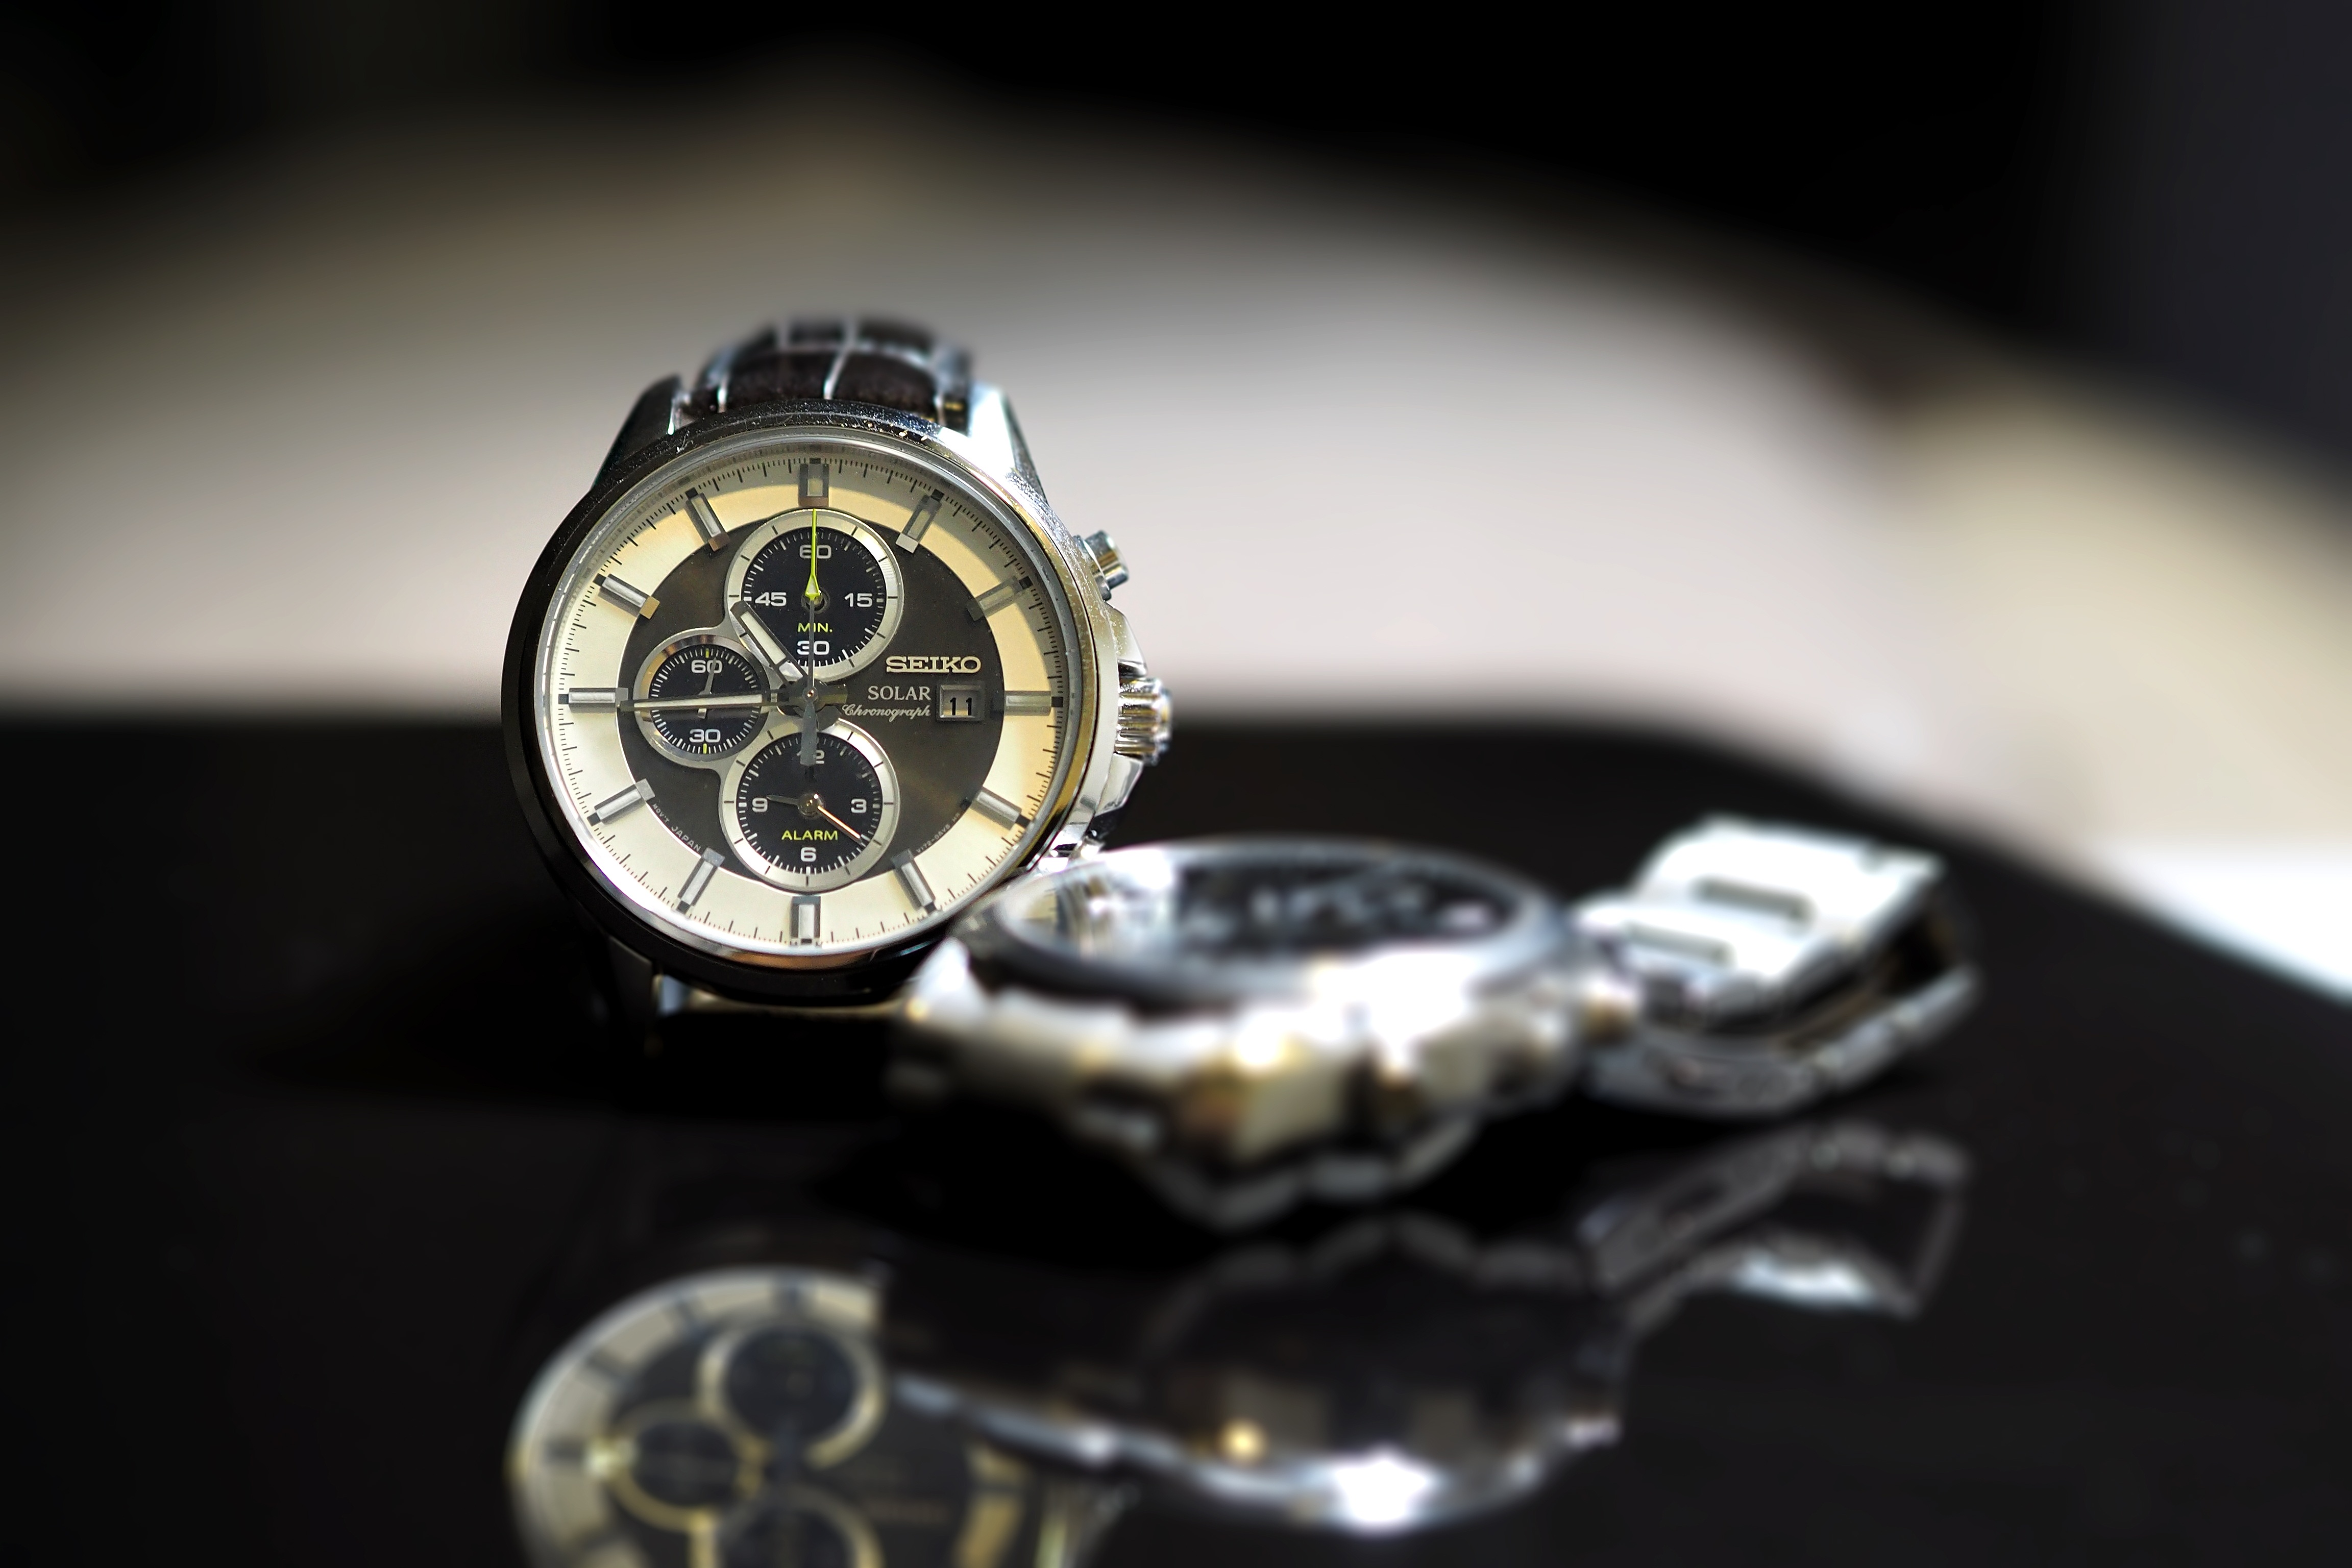
watch, hand, time, jewellery, wrist watch, precision, accurate, platinum, tell the time, fashion accessory